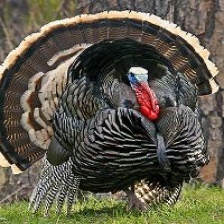
Species: WILD TURKEY
Scientific name: MELEAGRIS GALLOPAVO